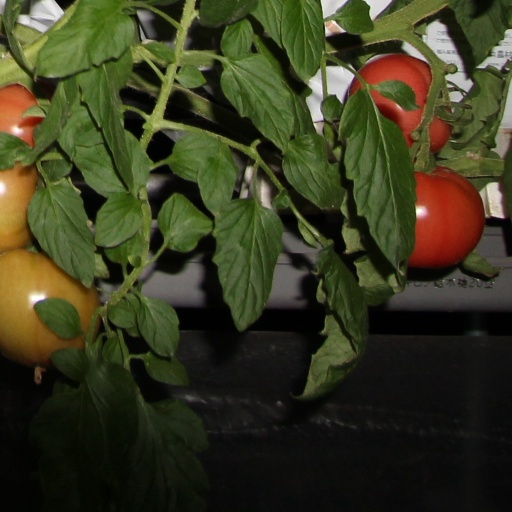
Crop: tomato